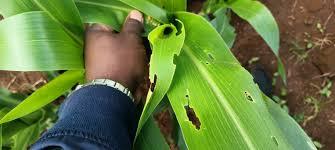
Huu ni mkono ambao unashika jani la mahindi, jani lina mashimo ikionyesha uharibifu wa madudu. Udongi unaonekana nyuma, mkono una saa.